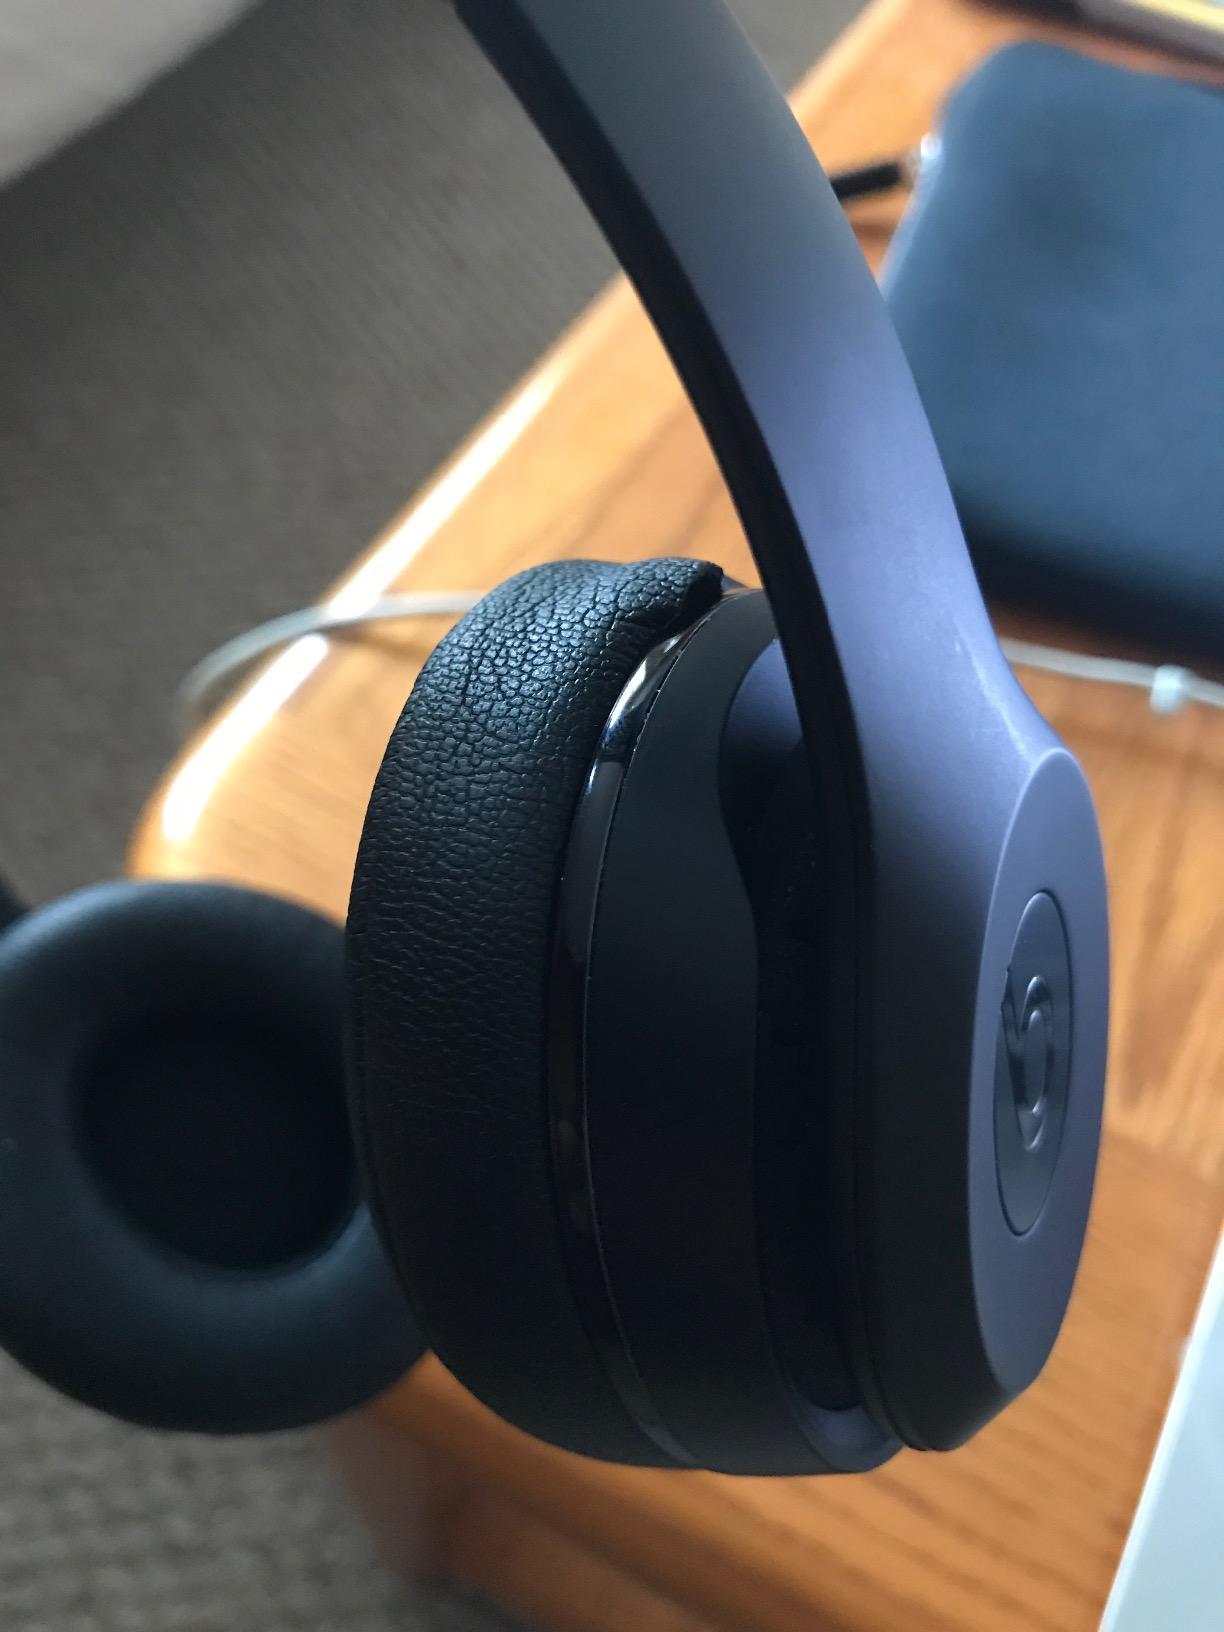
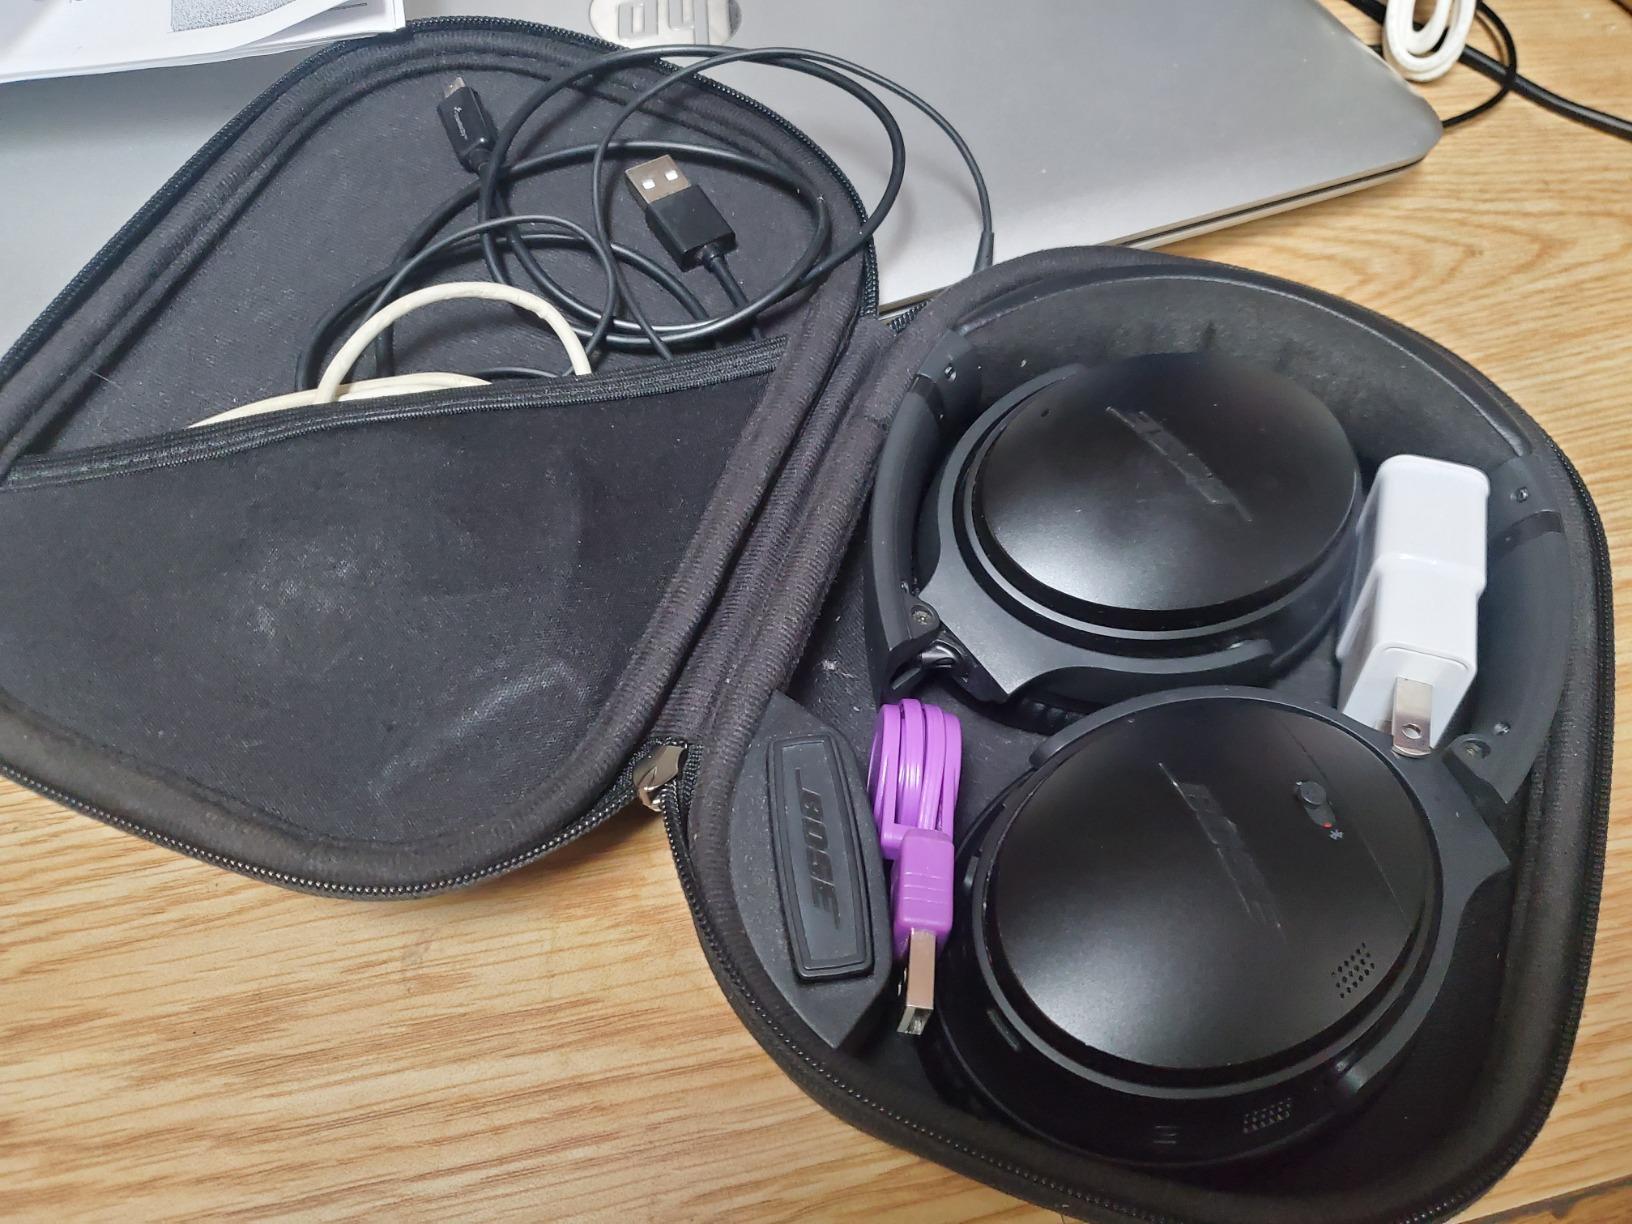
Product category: headphones
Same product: no